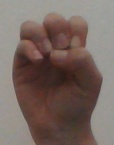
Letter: ha